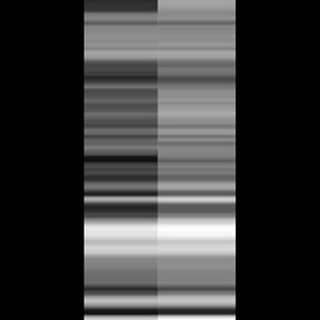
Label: healthy_sugarcane